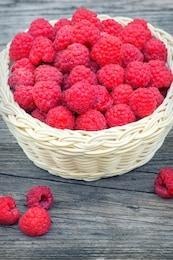
Label: raspberry